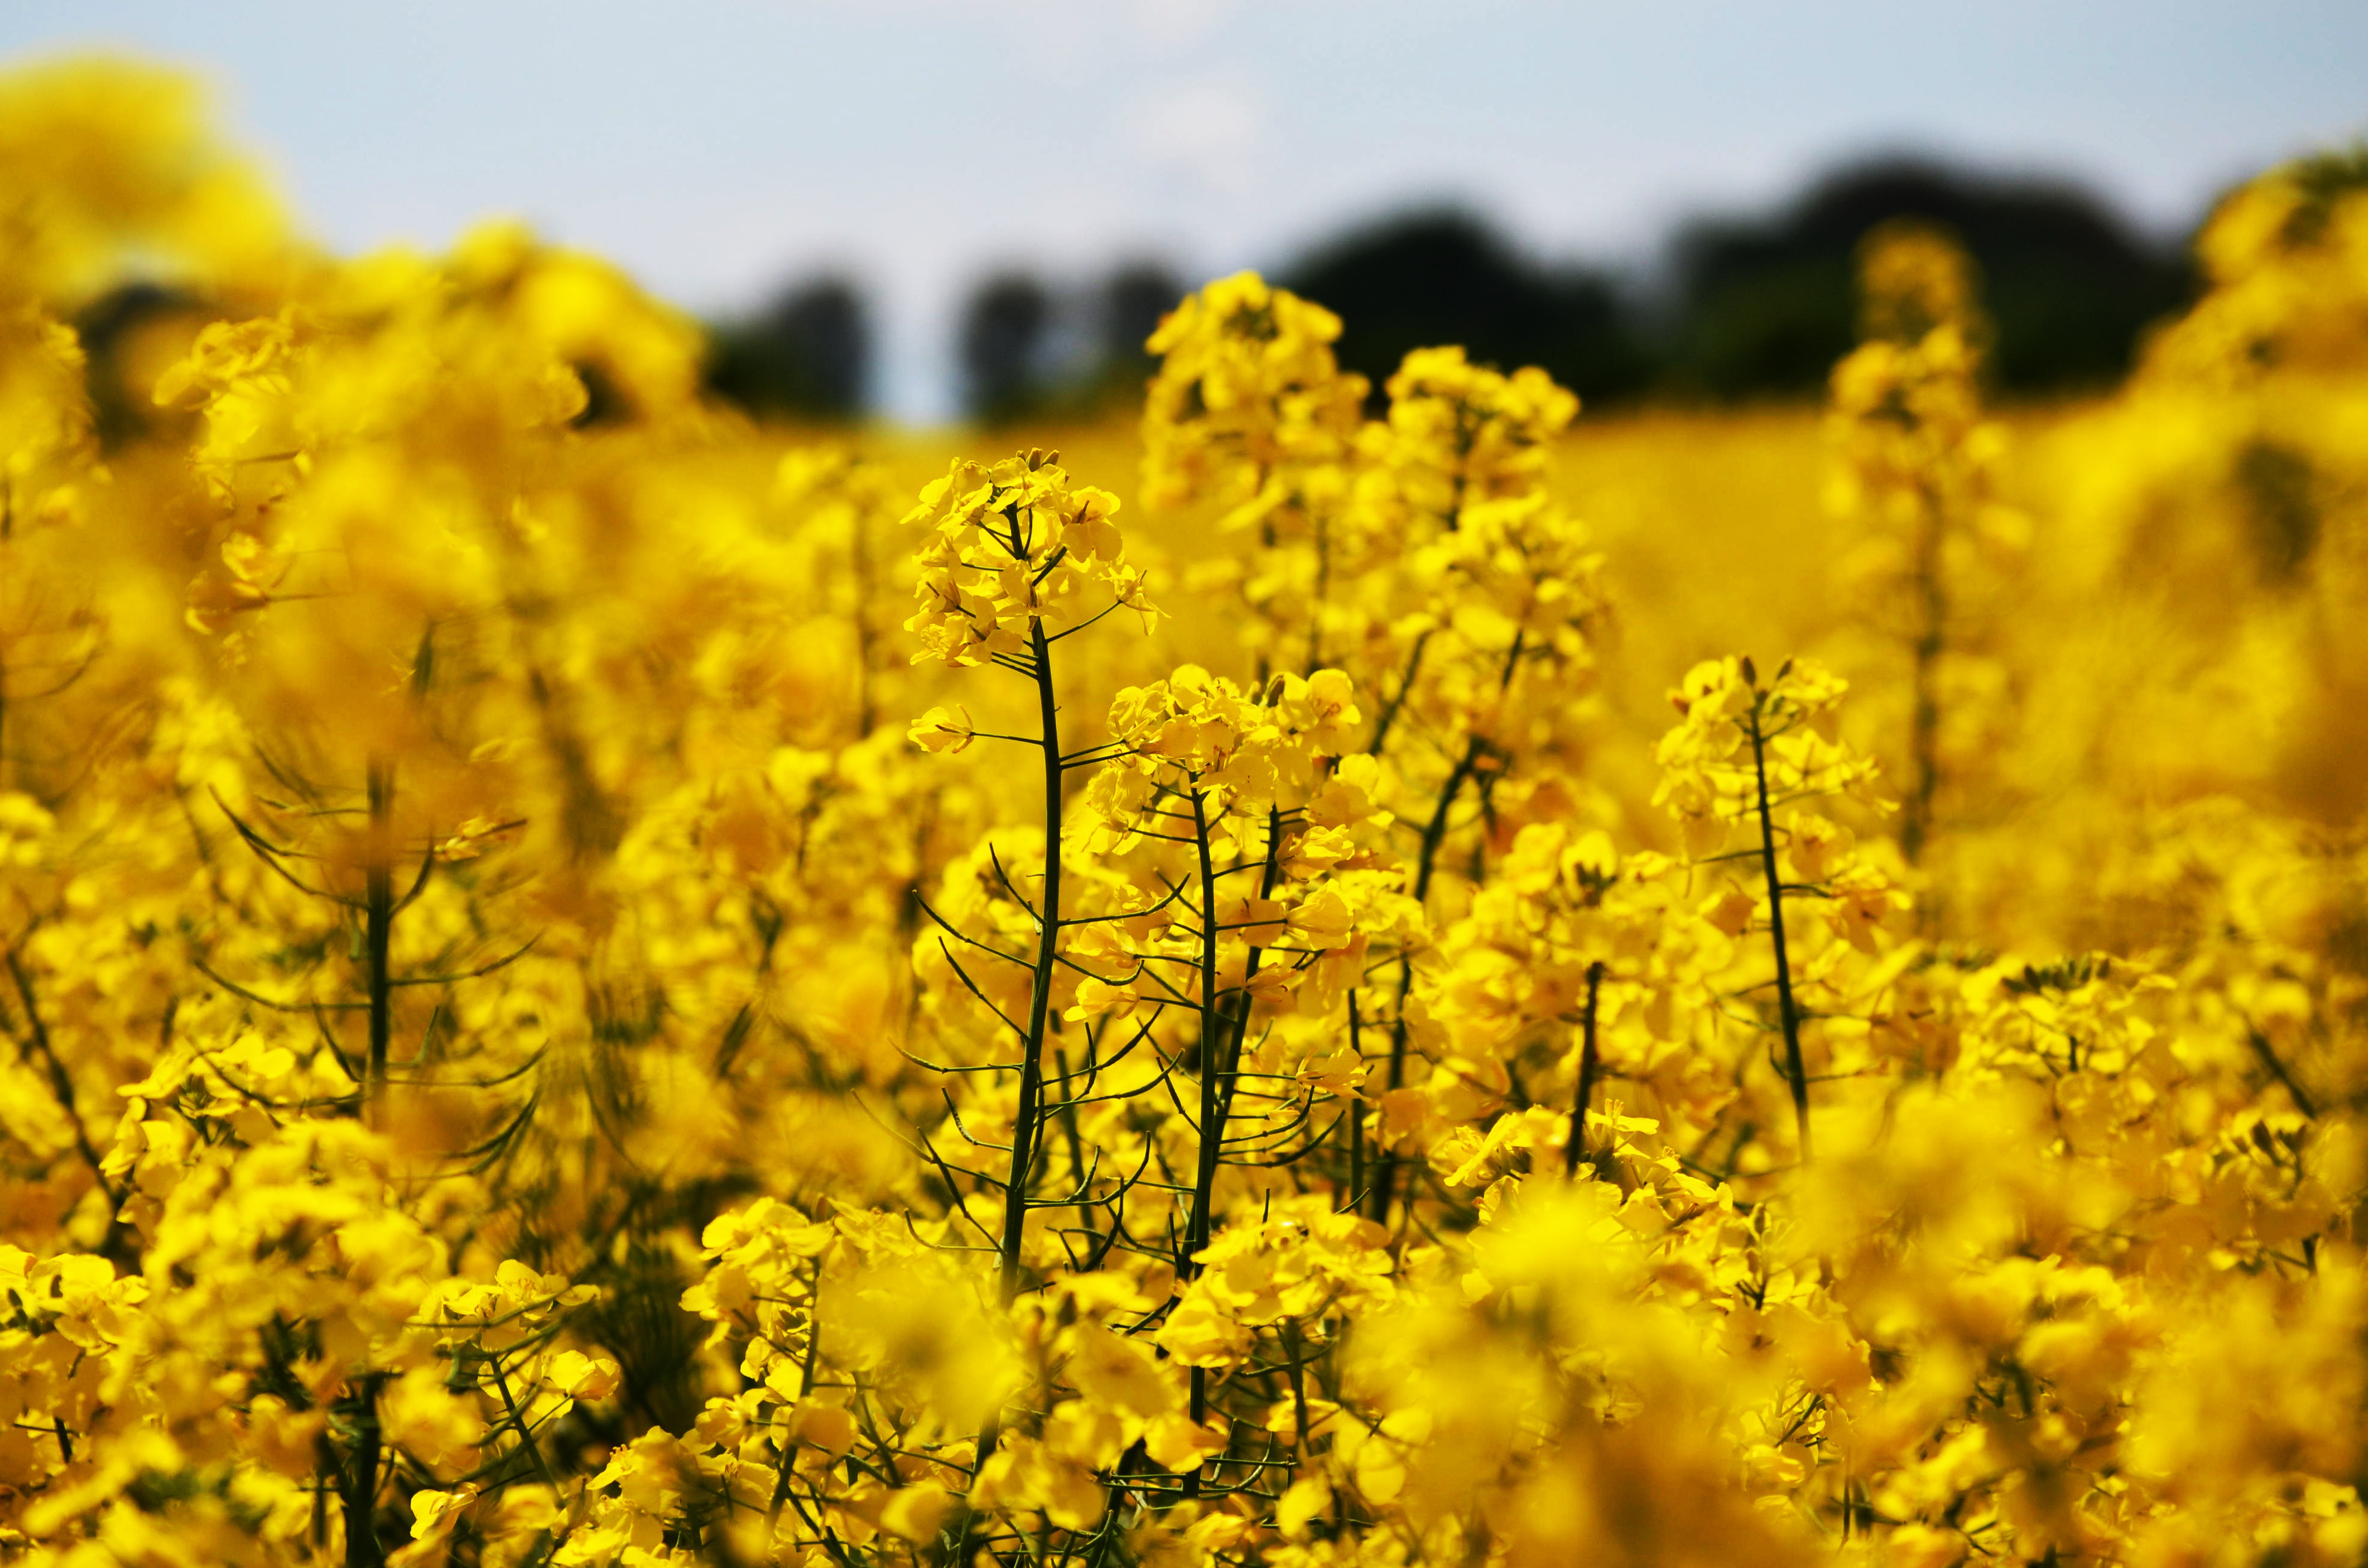
landscape, nature, plant, field, sunlight, flower, food, produce, vegetable, crop, yellow, agriculture, rapeseed, close up, canola, brassica, macro photography, oilseed rape, flowering plant, rapeseed oil, grass family, land plant, mustard plant, mustard and cabbage family